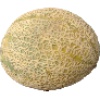
Label: Cantaloupe 2